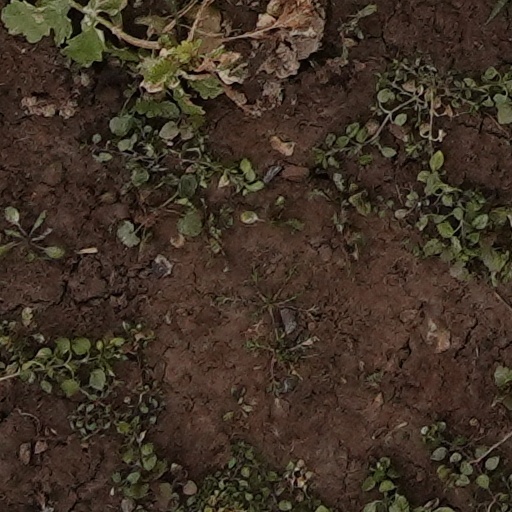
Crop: wheat